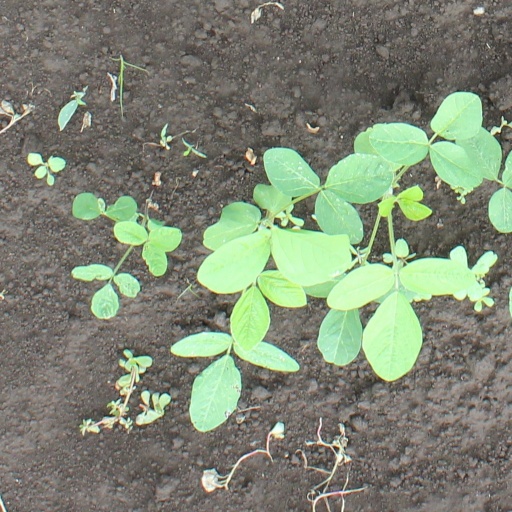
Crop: soybean